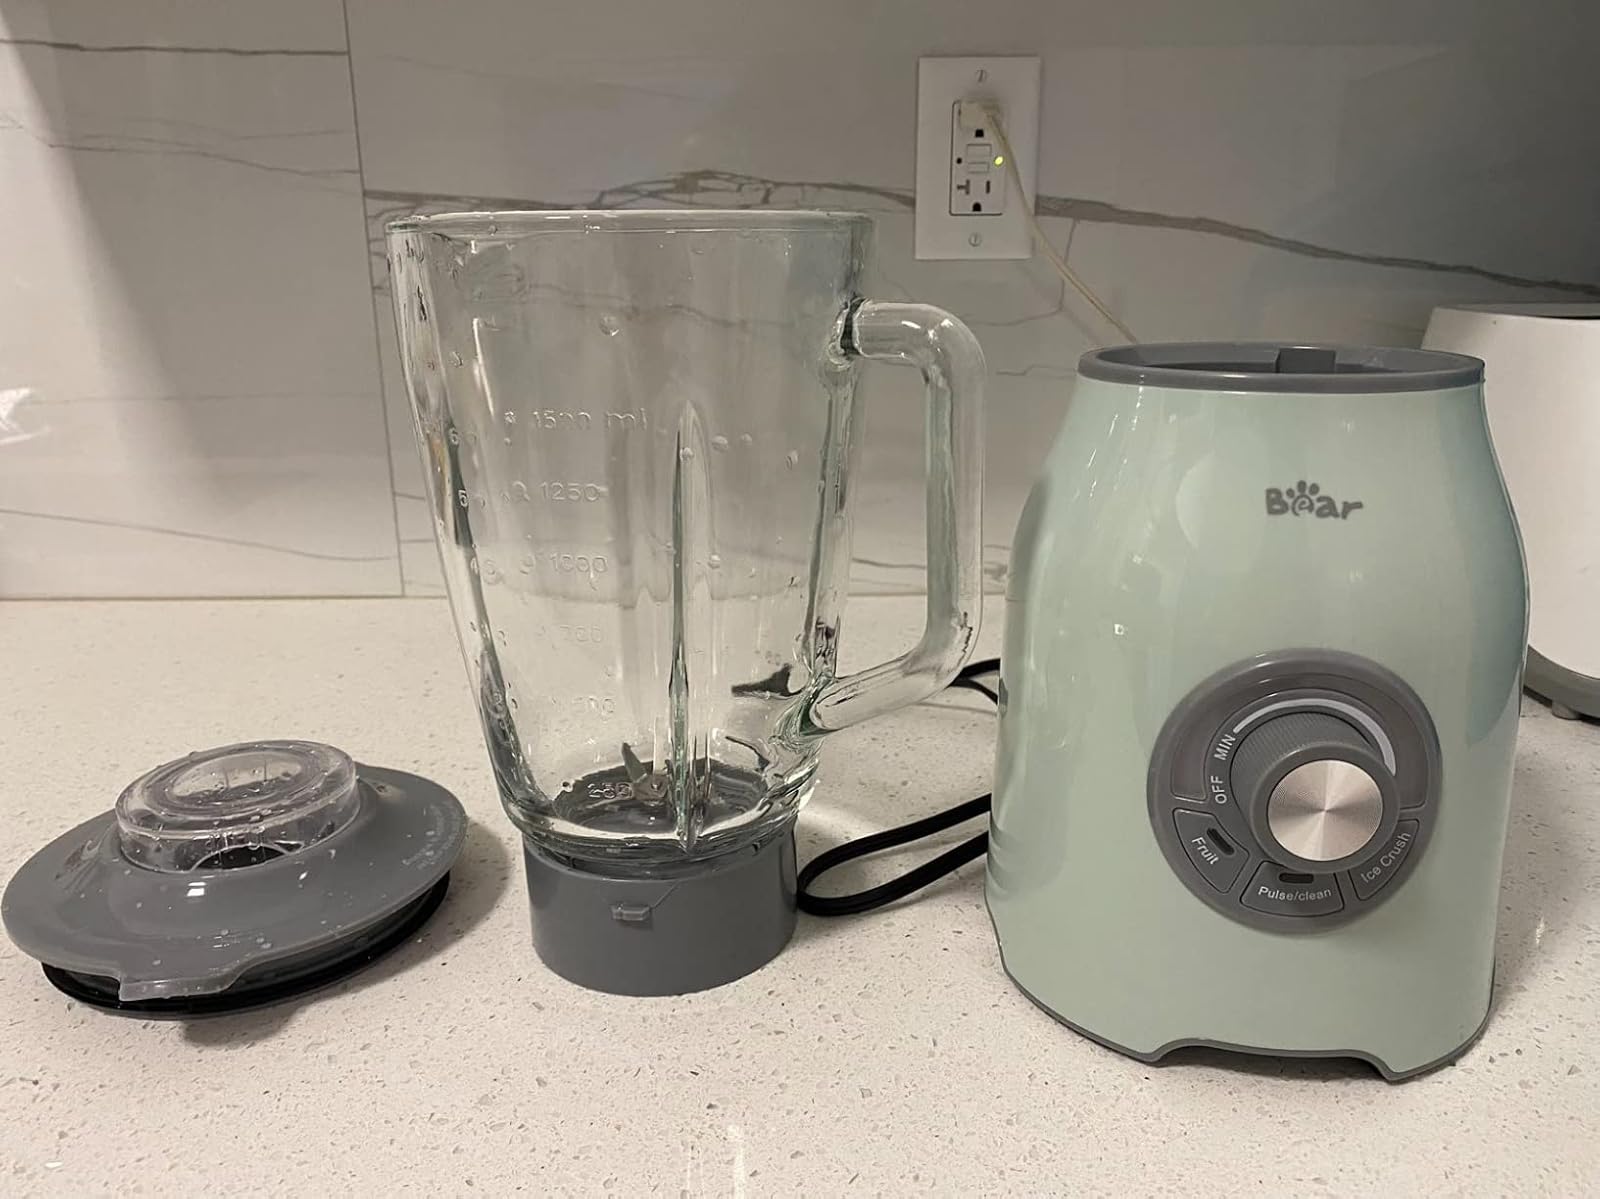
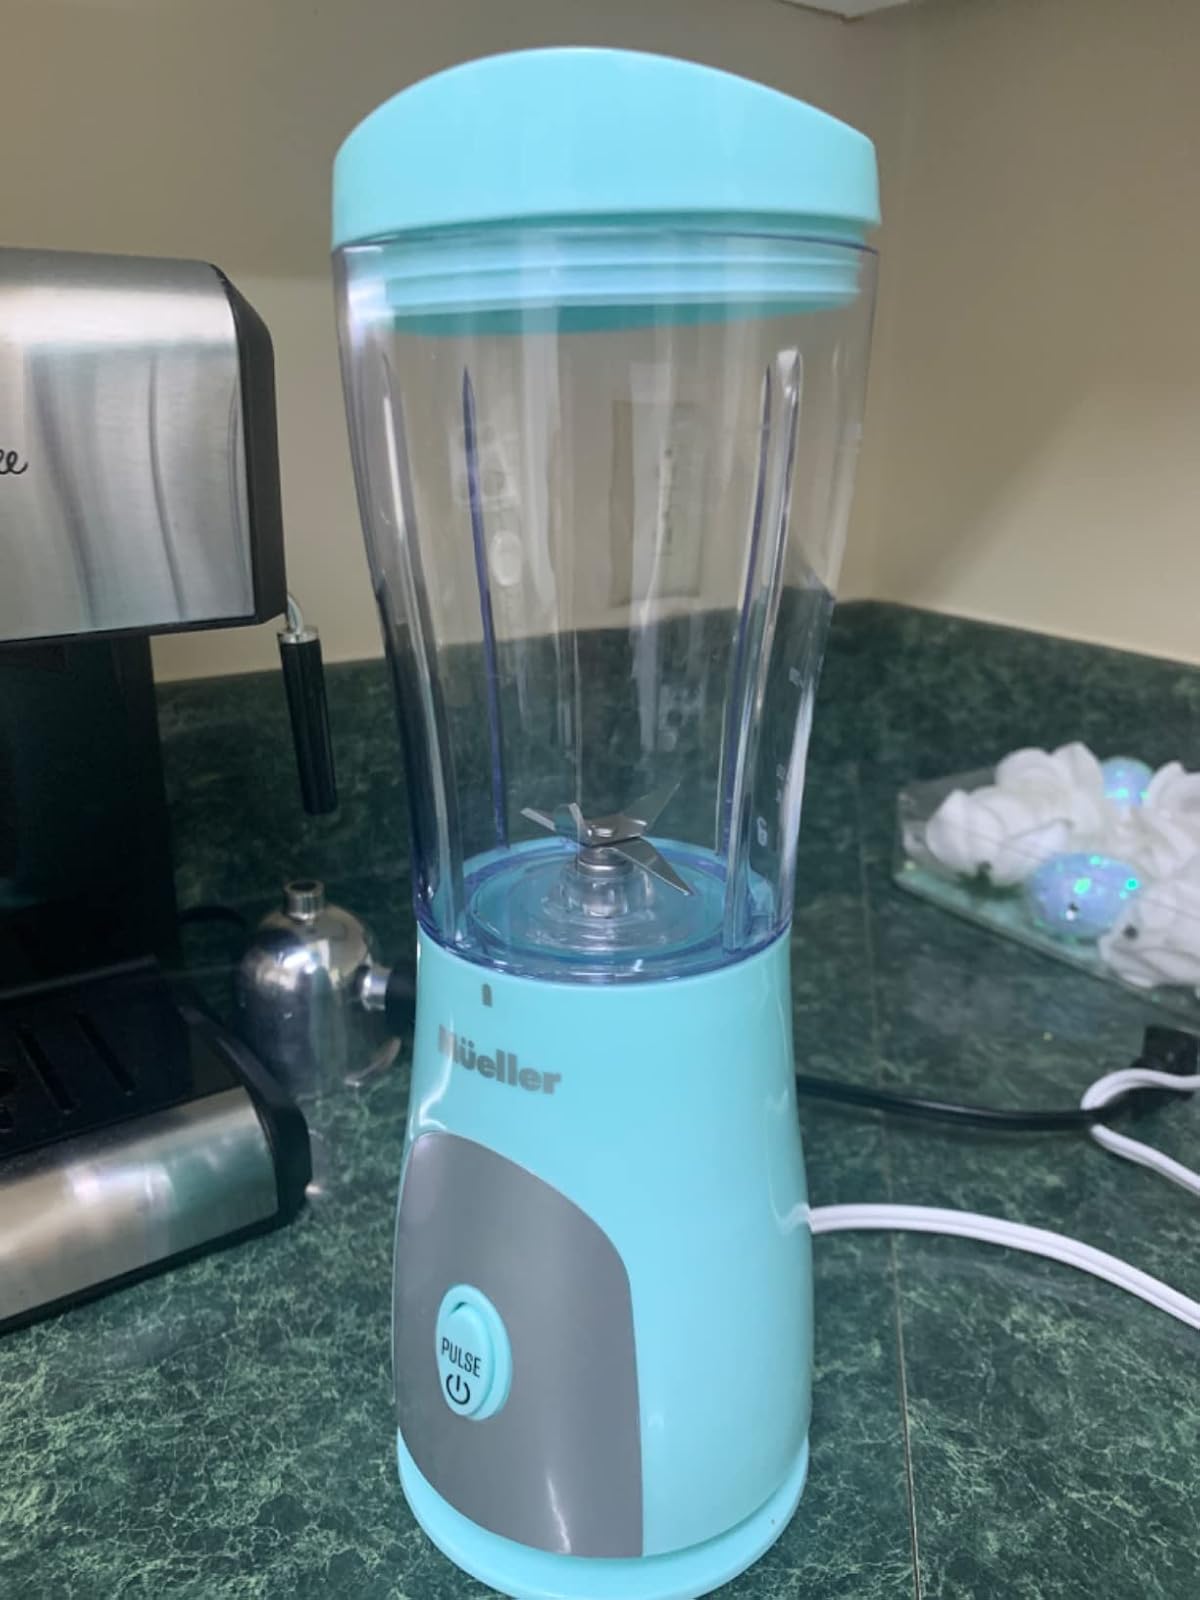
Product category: items_blender
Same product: no